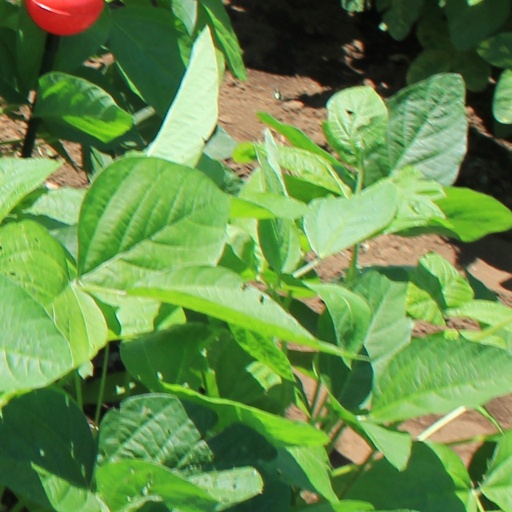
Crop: soybean